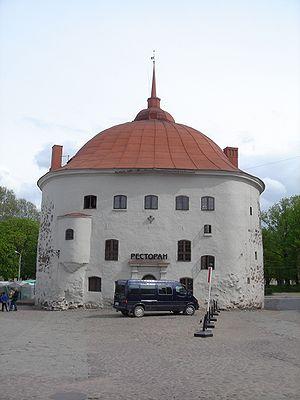
La Tour ronde est une ancienne composante des remparts de Vyborg en Russie.